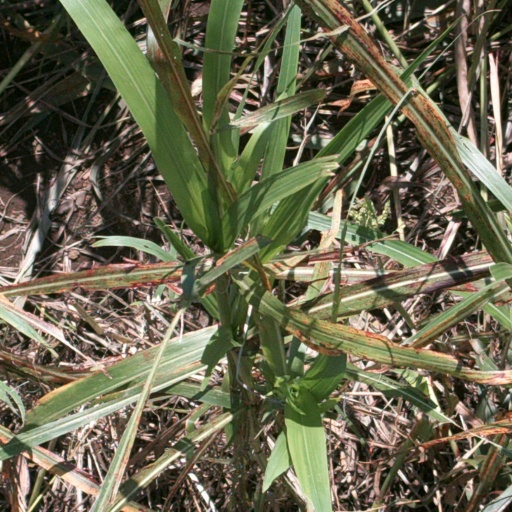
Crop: sorghum